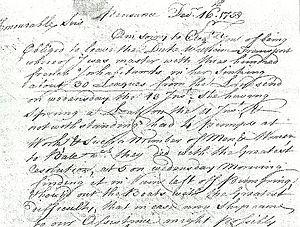
Lettre de William Nichols à l'Amirauté, datée du 16 décembre 1758. L'original est conservé au National Maritime Museum de Londres.
Le Duke William était un des bateaux utilisés durant la déportation de l'île Saint-Jean en 1758.
La déportation de l'île Saint-Jean – actuelle province de l'Île-du-Prince-Édouard, au Canada – a lieu de 1758 à 1759 et constitue un épisode de la déportation des Acadiens, dans le contexte du Grand Dérangement.